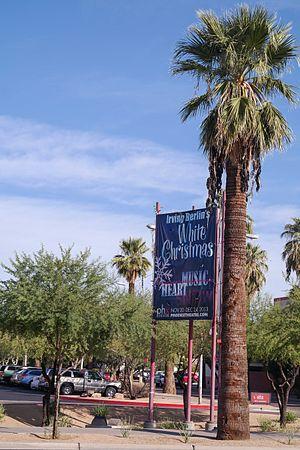
Irving Berlin, de son vrai nom Israel Isidore Beilin puis Baline, est un compositeur et parolier américain d'origine juive russe, né le 11 mai 1888 dans l'Empire russe, soit à Talatchyn près de Moguilev en Biélorussie d'aujourd'hui, soit à Tioumen dans l'actuelle Russie, et mort le 22 septembre 1989 à New York aux États-Unis, à l'âge de 101 ans.